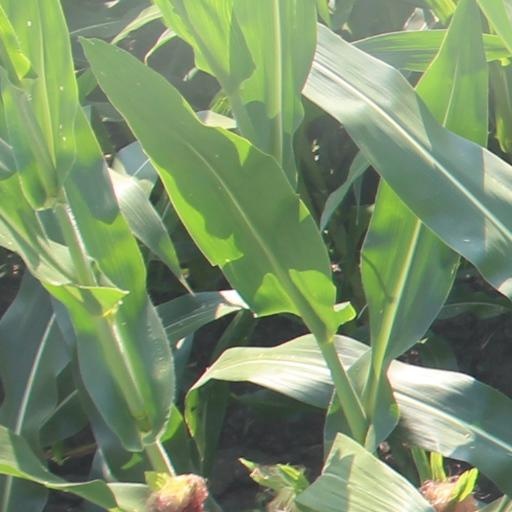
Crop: maize; corn